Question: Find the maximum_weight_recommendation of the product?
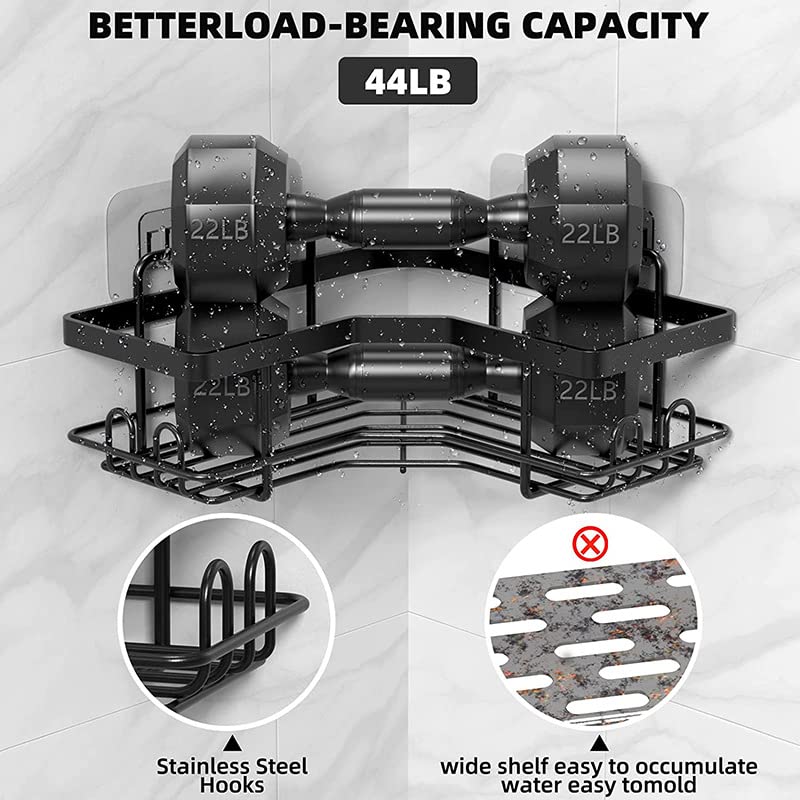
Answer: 22.0 pound